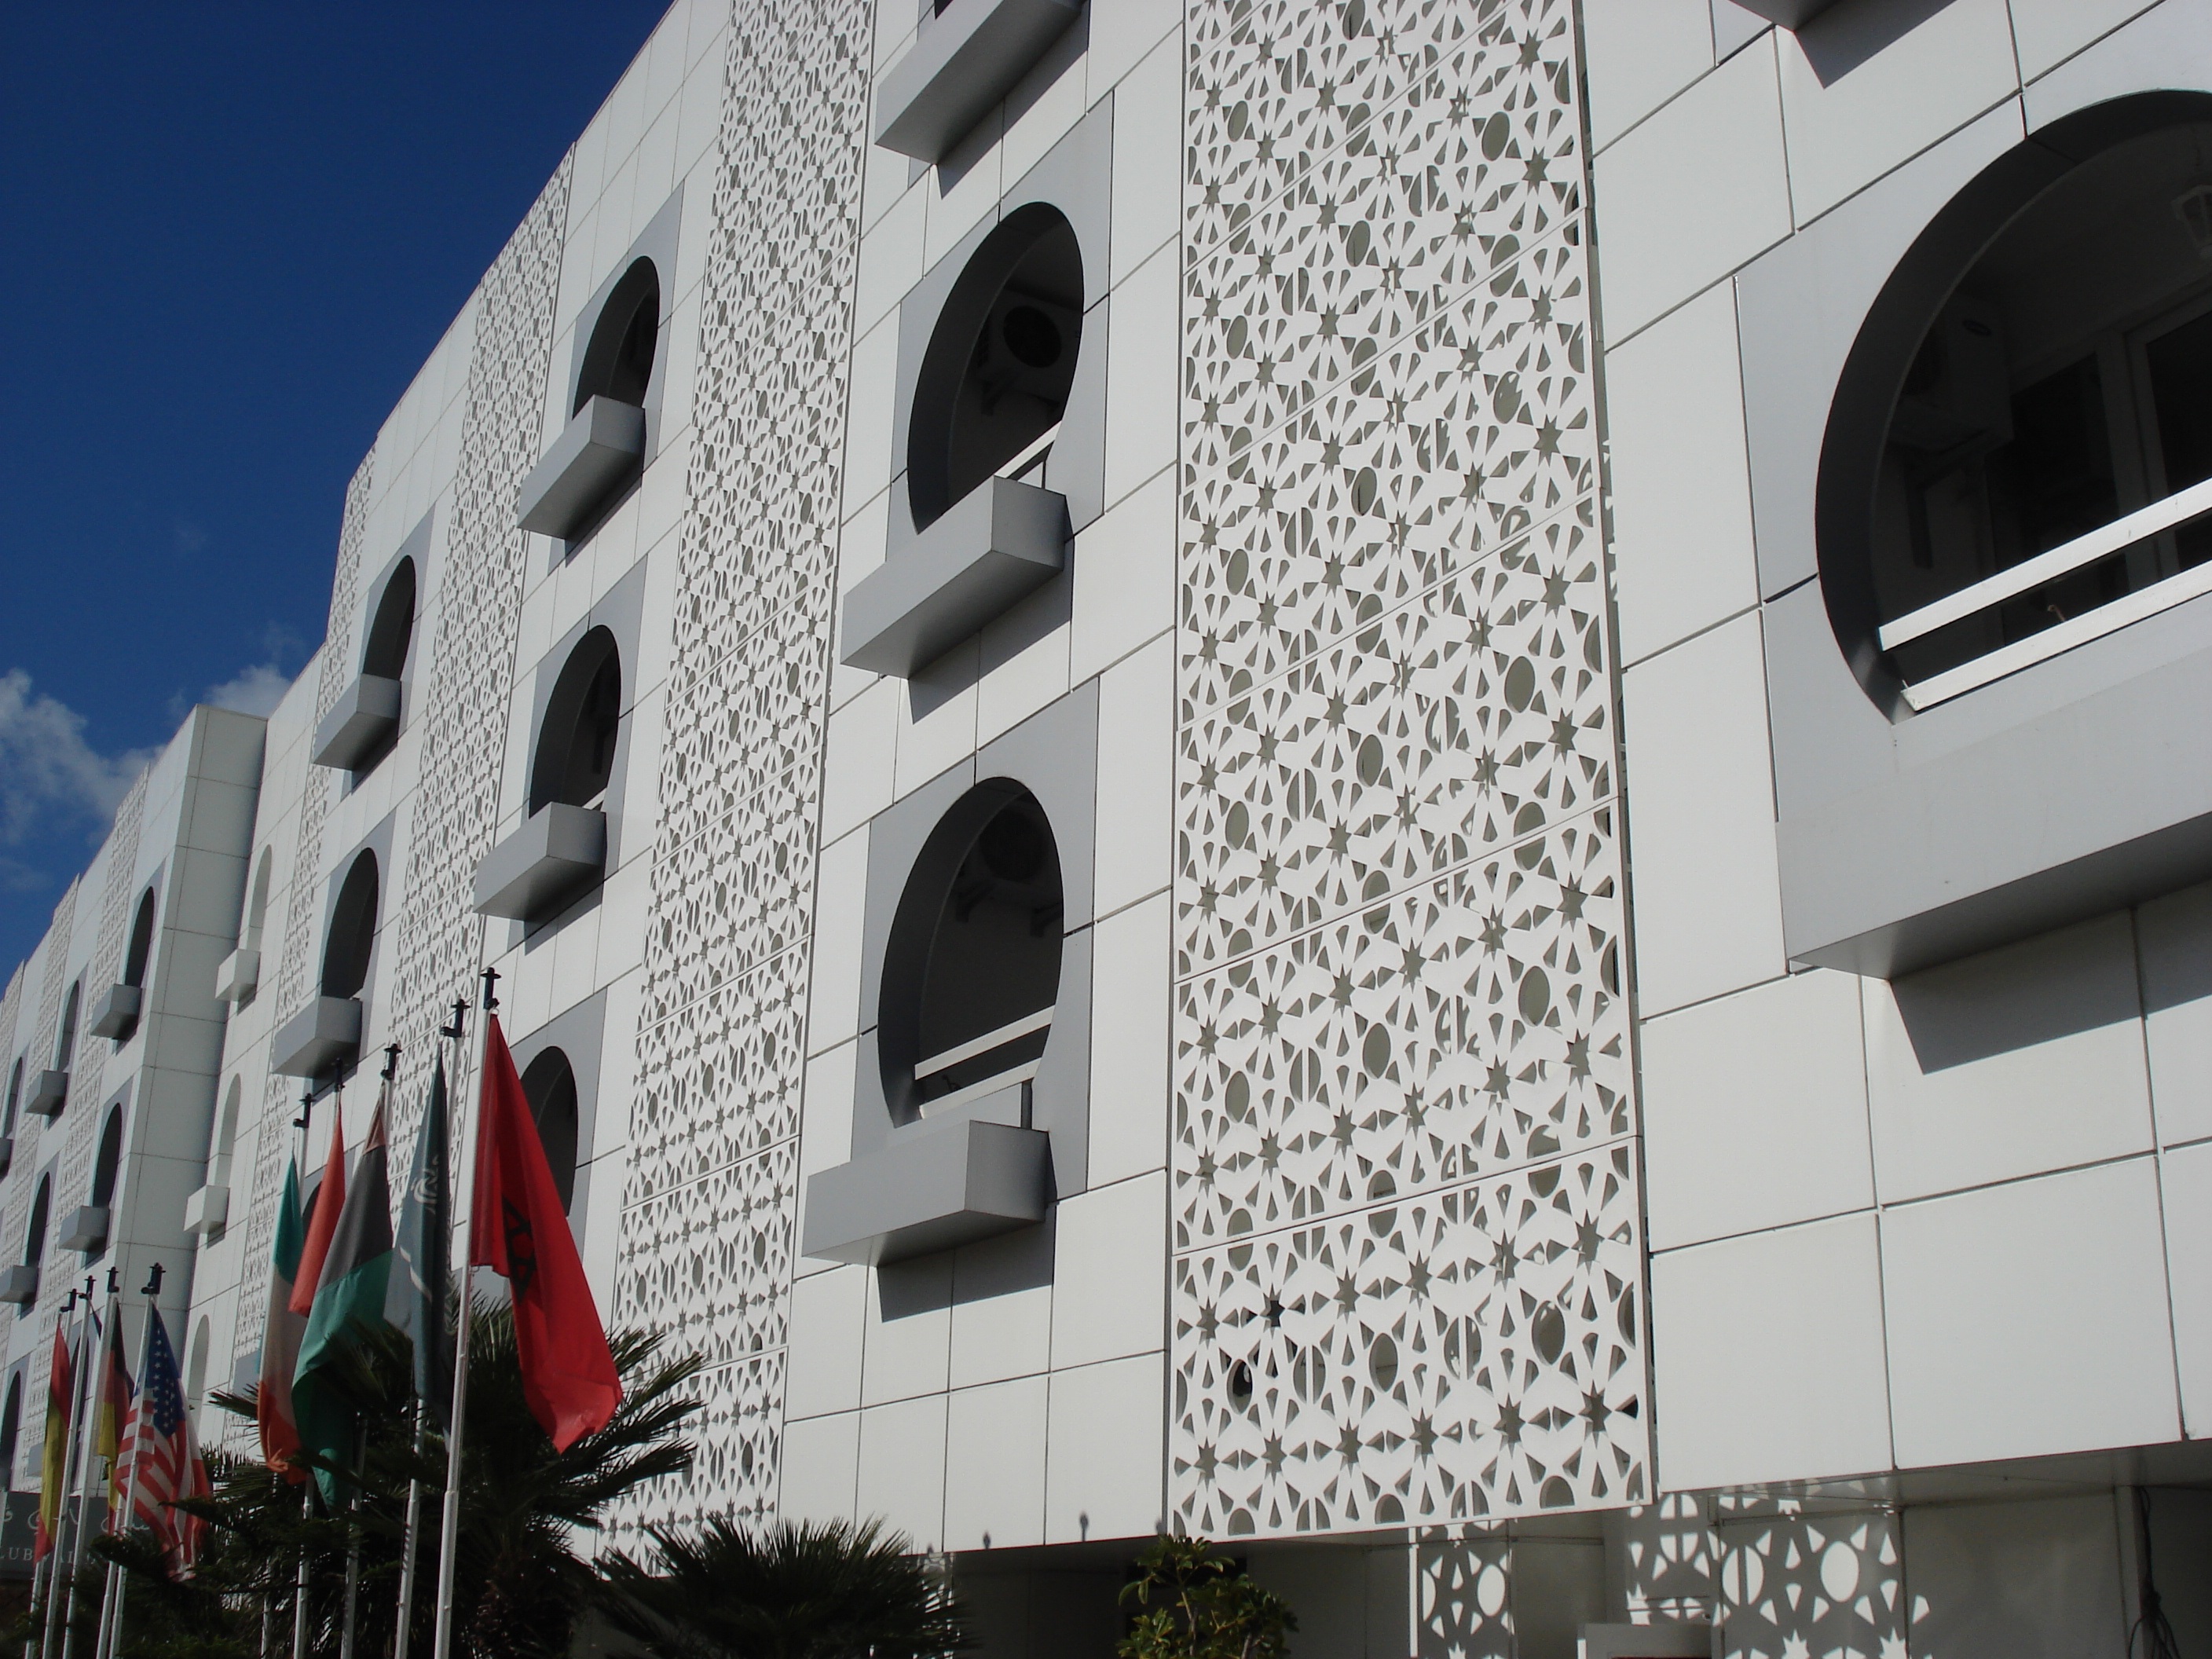
architecture, facade, art, mosaic, morocco, casablanca